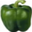
Label: sweet_pepper